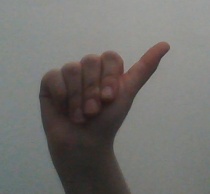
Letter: dhad